Wadi

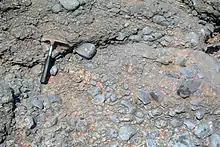
Triassic wadi deposit near Ogmore-by-Sea, Wales. Clasts are carboniferous limestone.

Modern English usage differentiates wadis from canyons or "arroyo" (Spanish, used in the Americas for similar landforms) by the action and prevalence of water. Wadis, as drainage courses, are formed by water and are distinguished from river valleys or gullies in that surface water is intermittent or ephemeral. Wadis are generally dry year round, except after a rain. The desert environment is characterized by sudden but infrequent heavy rainfall, often resulting in flash floods. Crossing wadis at certain times of the year can be dangerous as a result.